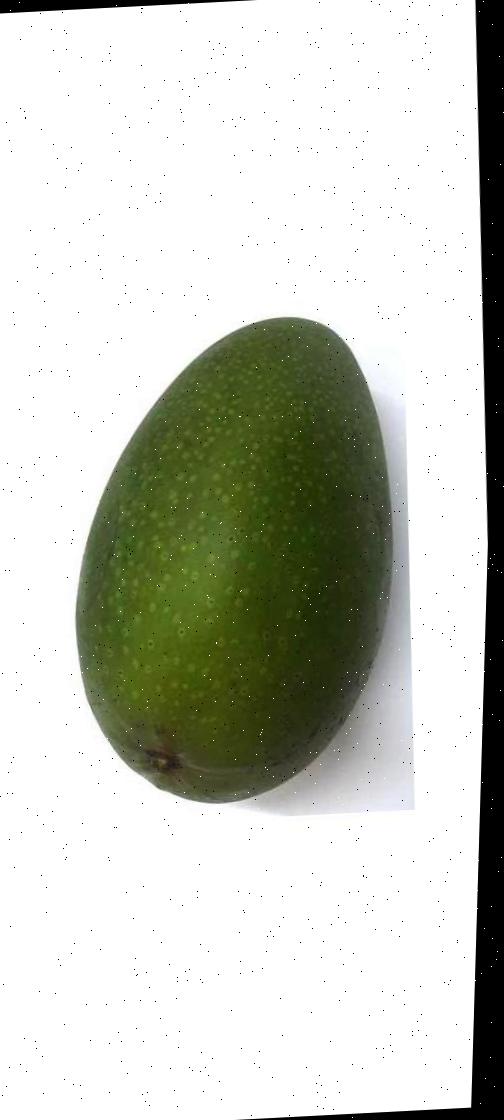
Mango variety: Ashshina Zhinuk